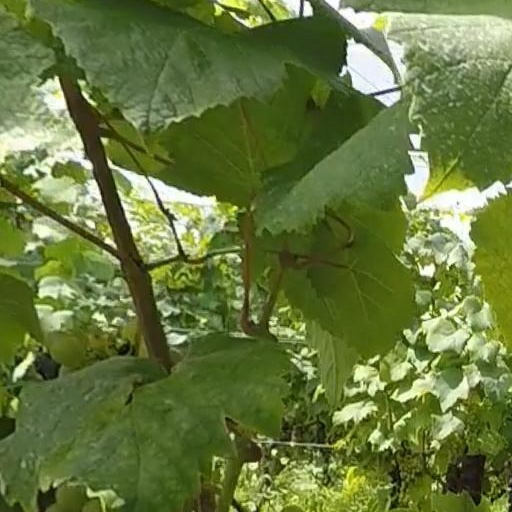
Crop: grape